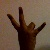
The image shows a hand gesture representing the number 7 in Indian Sign Language.